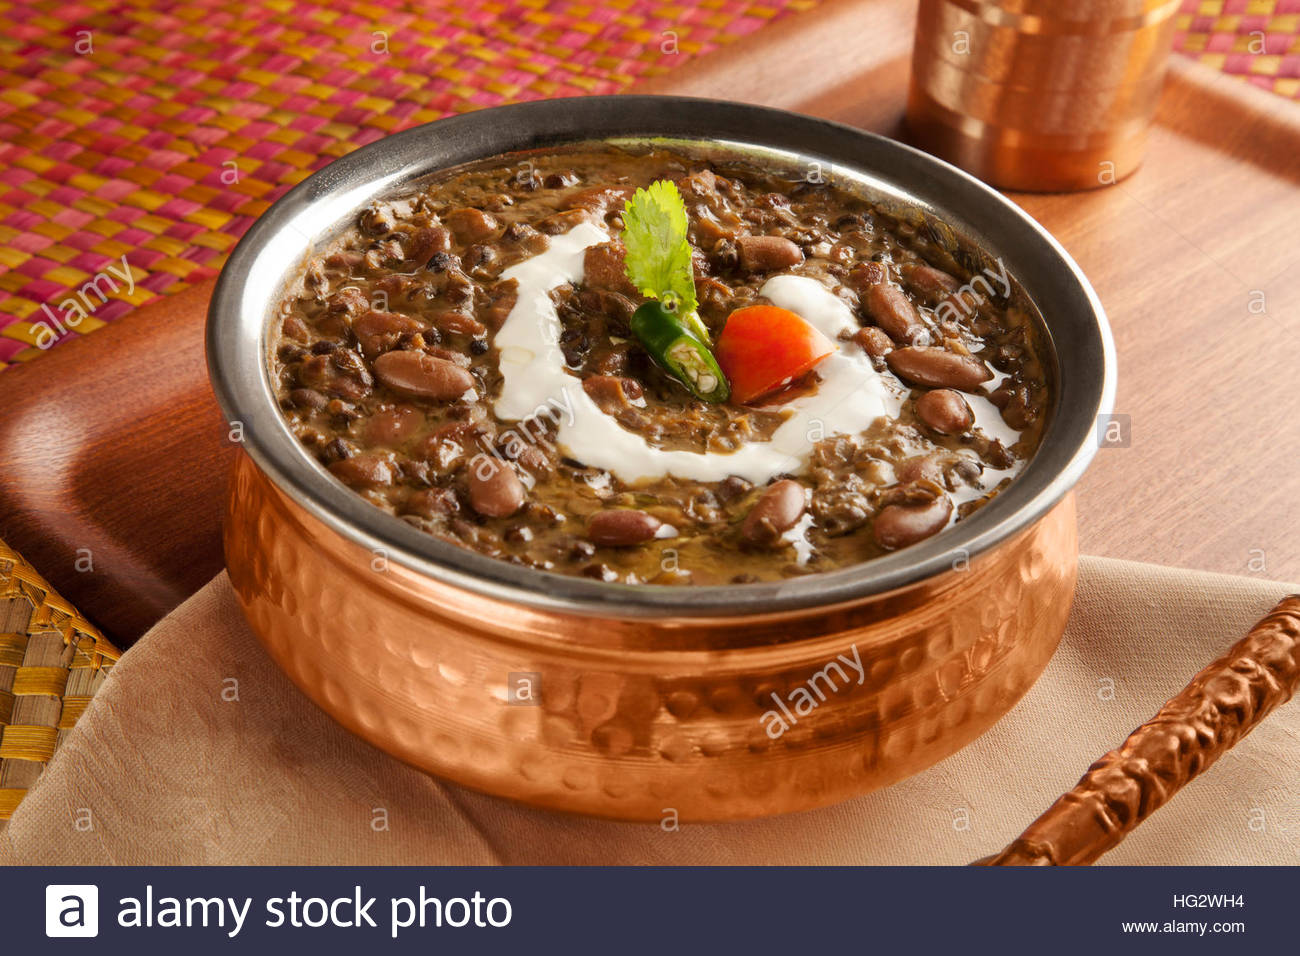
Dish: dal_makhani